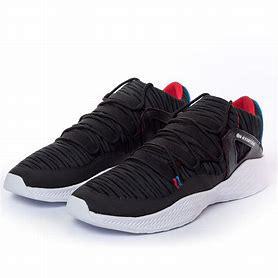
Brand: Jordan
Model: Formula 23